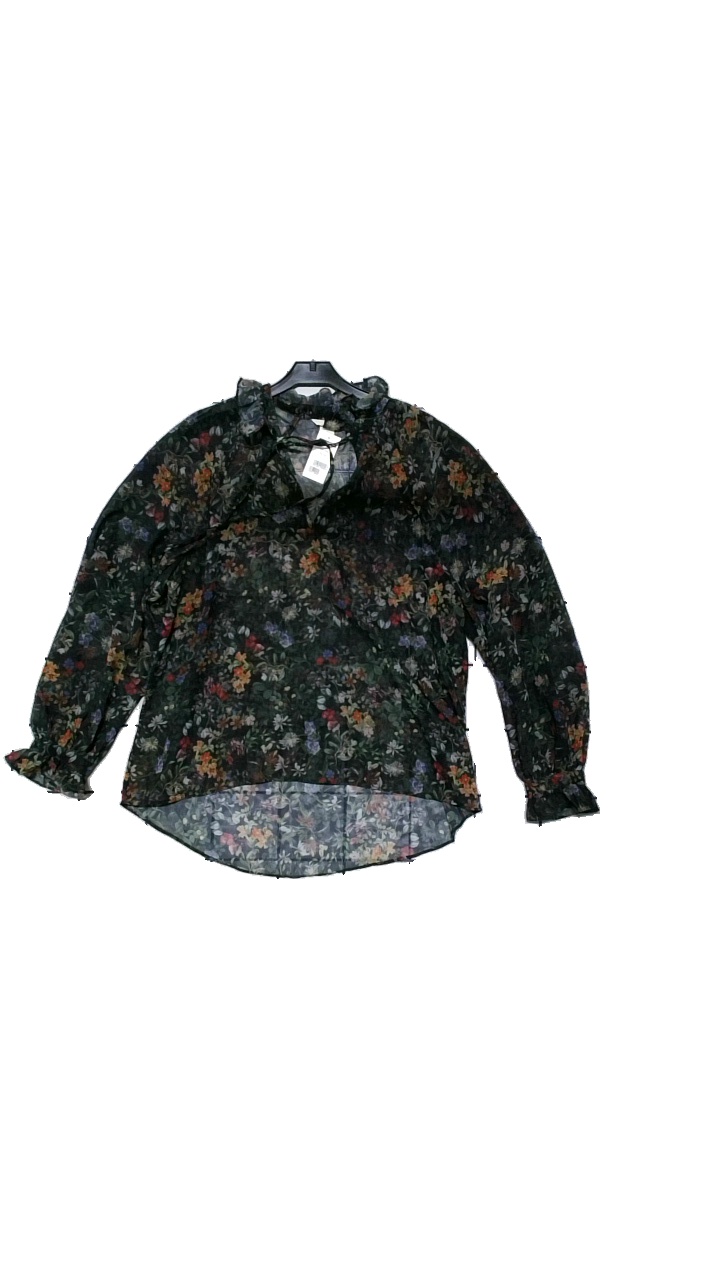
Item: Blouse (Ladies)
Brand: H&m
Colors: Multicolor, Black, Green, Red
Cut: Regular, Loose
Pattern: Floral print
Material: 100% polyester
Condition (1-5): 4
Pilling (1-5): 3
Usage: Reuse
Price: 50-100